Frank Vaganée

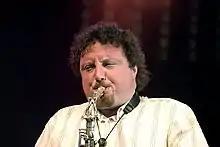
Vaganée performing on 20 April 2008

Frank Vaganée (born 19 March 1966, in Mechelen) is a Belgian jazz saxophonist and composer. He has his own trio with Philippe Aerts recently replaced by Rosario Bonnacorso on the double bass, and Dré Pallemaerts on drums. He is co-leader of the Frank Vaganée/Mike Del Ferro Quartet and also is the artistic leader of the Brussels Jazz Orchestra. He won the Belgian Golden Django award for best artist in 2001.